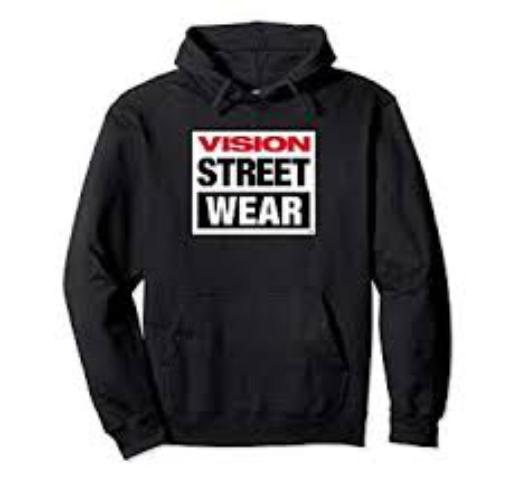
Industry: Clothes